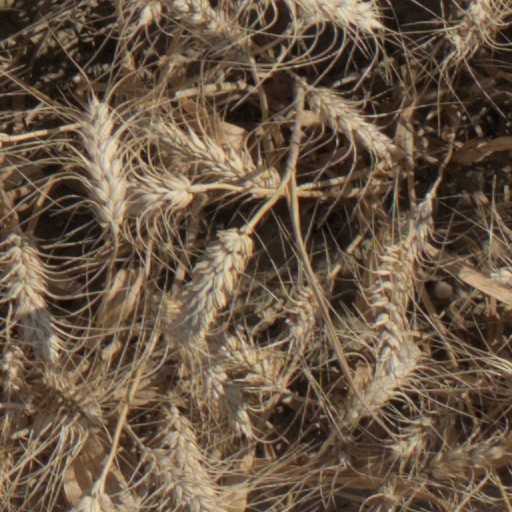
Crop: wheat